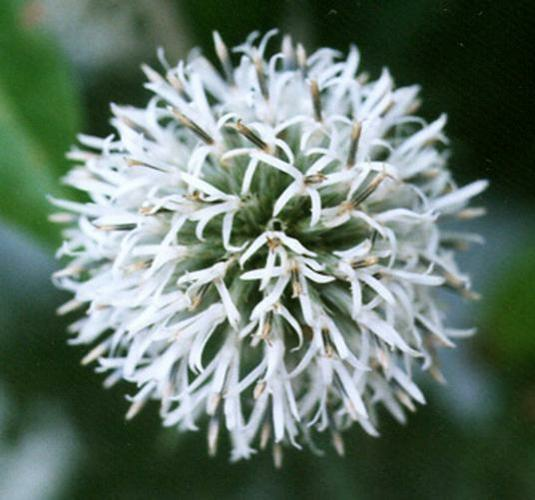
Flower: globe thistle